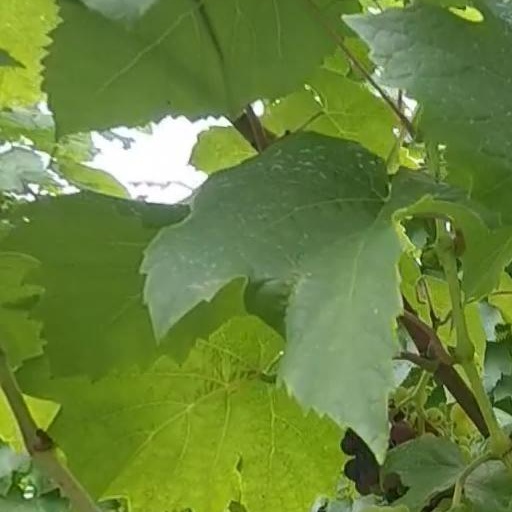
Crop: grape